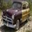
Label: automobile